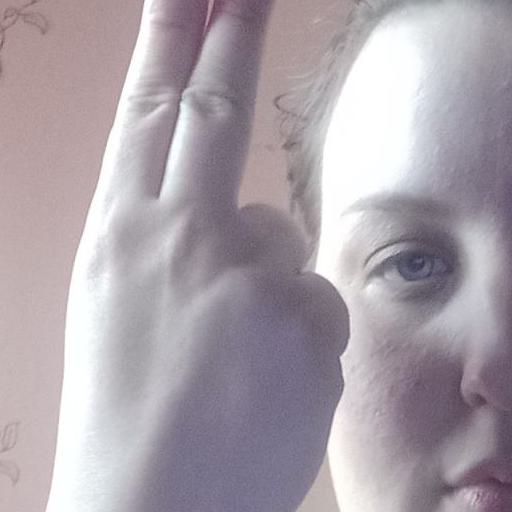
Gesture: two_up_inverted